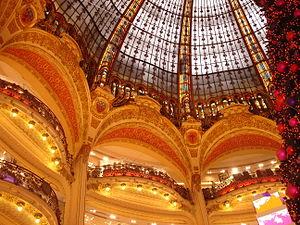
Georges Paul Chedanne est un architecte français.